Treaty of Saint Petersburg (1875)

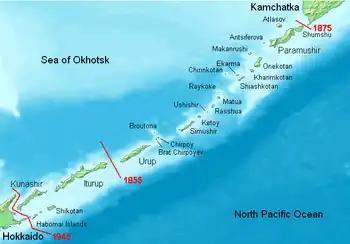
Border changes in the Kurils

The Treaty of Saint Petersburg between the Empire of Japan and the Russian Empire was signed on 7 May 1875, and its ratifications exchanged at Tokyo on 22 August 1875. The treaty itself went into effect in 1877.